TT scale

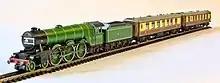
A Hornby TT:120 LNER A1 model with Pullman coaches

In the 1990s and 2000s, several other companies started to offer models in TT, including major brands such as Piko and Roco, but these decades also saw the emergence of brands such as Kuehn, Beckmann and Kres, which all have made their mark in the scale. Since then, interest in the scale has grown, and more models are now available than in Z scale, and TT has come close to rivaling N (at least for European models), not the least with the 2022 entry of British Hornby and their new TT:120 range.